List of birds of the Canary Islands

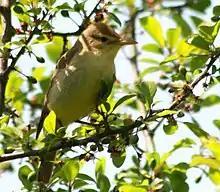
Melodious warbler

Typical owls are small to large solitary nocturnal birds of prey. They have large forward-facing eyes and ears, a hawk-like beak and a conspicuous circle of feathers around each eye called a facial disc.